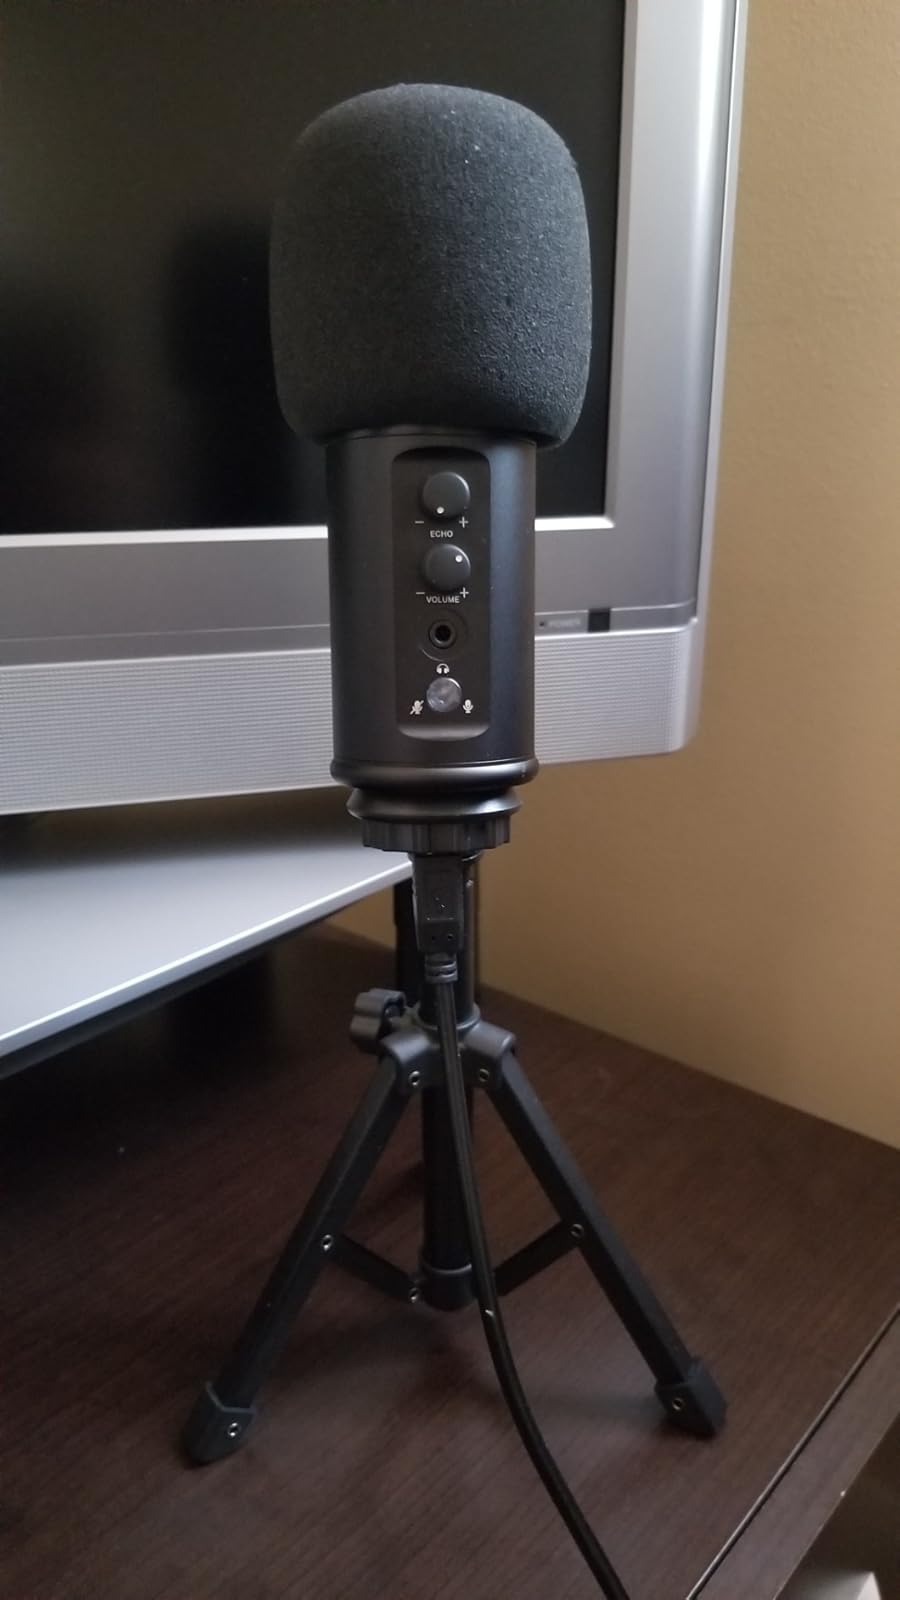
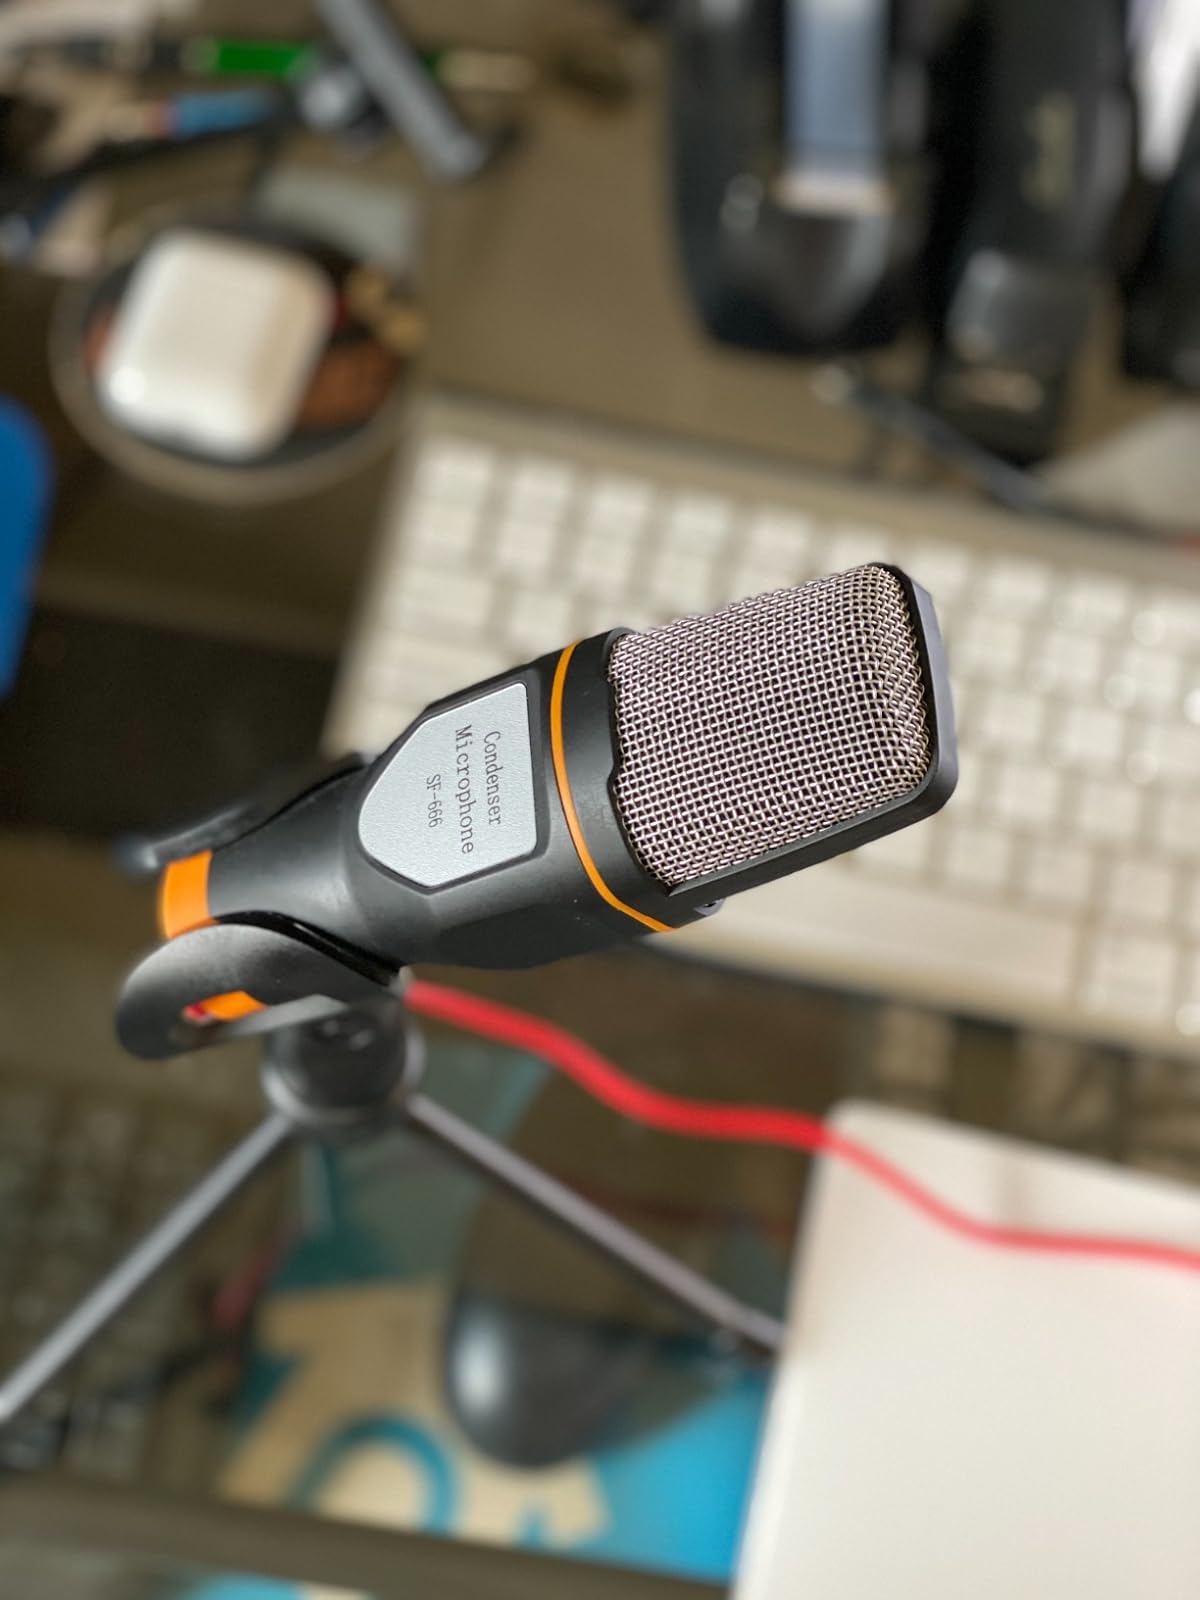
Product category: microphone
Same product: no